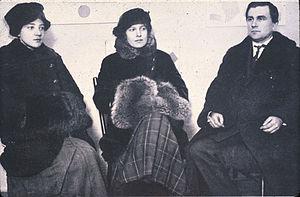
Ksenia Leonidovna Bogouslavskaïa, née le 24 janvier 1892 à Saint-Pétersbourg et morte le 3 mai 1971 à Paris, est une artiste peintre de l'avant-garde russe, illustratrice et décoratrice de théâtre.
L’ Exposition Tramway V est la première exposition de peinture russe futuriste. Elle ouvre ses portes le 3 mars 1915, à Petrograd, dans une salle de la Société impériale d'encouragement des beaux-arts. Elle est organisée par Jean Pougny et son épouse Ksenia Bogouslavskaia, revenus de France.